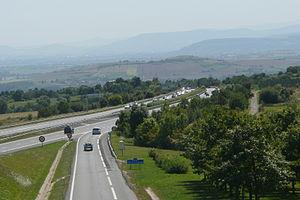
L'autoroute A71 est une autoroute reliant Orléans dans le Loiret à Clermont-Ferrand dans le Puy-de-Dôme. Elle est longue de 290 kilomètres.